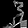
Label: Sandal